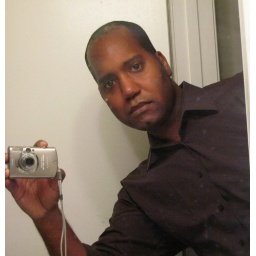
Totally gay moment, was reaching for something in the bathroom drawer and noticed it wasn't a bad photo angle.